Johann Rafelski

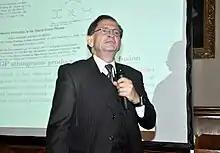
Johann Rafelski lecturing at the International Conference on Strangeness in Quark Matter in 2011.

Johann Rafelski (born 19 May 1950) is a German-American theoretical physicist. He is a professor of physics at the University of Arizona in Tucson, guest scientist at CERN (Geneva), and has been LMU-Excellent Guest Professor at the Ludwig Maximilian University of Munich in Germany.